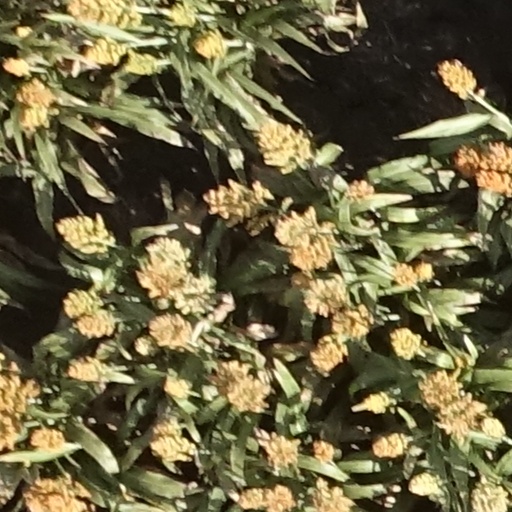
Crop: sorghum